Tartessos

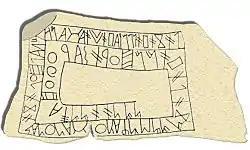
The Tartessian Fonte Velha inscription found in Bensafrim, Lagos, Southern Portugal

Elements specific to Tartessian culture are the Late Bronze Age fully evolved pattern-burnished wares and geometrically banded and patterns "Carambolo" wares, from the ninth to the sixth centuries BC; an "Early Orientalizing" phase with the first eastern Mediterranean imports, beginning circa 750 BC; a "Late Orientalizing" phase with the finest bronze casting and goldsmith work; gray ware turned on the fast potter's wheel, local imitations of imported Phoenician red-slip wares.